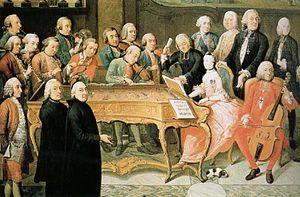
Le baroque mosan, également appelé baroque de la Principauté de Liège, baroque liégeois ou encore baroque de Liège-Aix-la-Chapelle, est une variante régionale du style baroque qui prospéra, en particulier dans le XVIIIᵉ siècle, dans la Principauté de Liège et dans la région des villes d’Aix-la-Chapelle et de Maastricht. Les principaux foyers de ce style étaient les villes de Liège, Aix-la-Chapelle et Maastricht avec des sous-centres Spa, Verviers, Eupen, Montjoie, Vaals, Hasselt et Saint-Trond. Le baroque mosan, comme le baroque des Pays-Bas méridionaux, occupe une position intermédiaire entre le classicisme hollandais strict, d’une part et le rococo et le baroque français et allemand, beaucoup plus élaborés. Ce mouvement artistique s'est développé principalement dans l'architecture locale et les arts appliqués au cours de la seconde moitié du XVIIIᵉ siècle.
Le château de Seraing, également appelé Palais d'été des princes-évêques ou Château Cockerill est un château situé sur les rives de la Meuse dans la ville belge de Seraing. Le bâtiment était jusqu'au XVIIIᵉ siècle la résidence des princes-évêques de Liège, près de la capitale de la Principauté Liège. Après la sécularisation de la Principauté, le château est devenu le siège du producteur sidérurgique John Cockerill.
Paul-Joseph Delcloche, né à Namur le 20 janvier 1716 et mort à Liège le 24 mai 1755, est un artiste peintre et décorateur néerlandais. Avec Théodore-Edmond Plumier, Jean-Baptiste Coclers, Nicolas Henri Joseph de Fassin, Léonard Defrance et Pierre-Michel de Lovinfosse, Paul-Joseph Delcloche est un des grands peintres baroques et rococo du XVIIIᵉ siècle dans la Principauté de Liège.